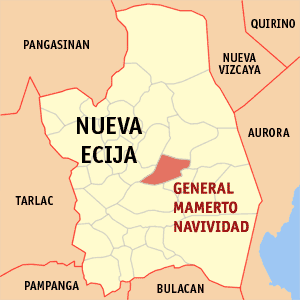
General Mamerto Natividad est une localité de la province de Nueva Ecija, aux Philippines. En 2015, elle compte 41 656 habitants.